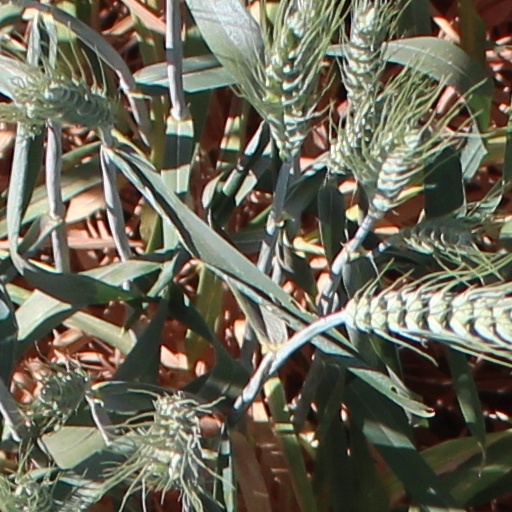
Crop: wheat